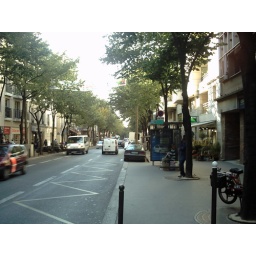
bus stop 62 devant in front of building